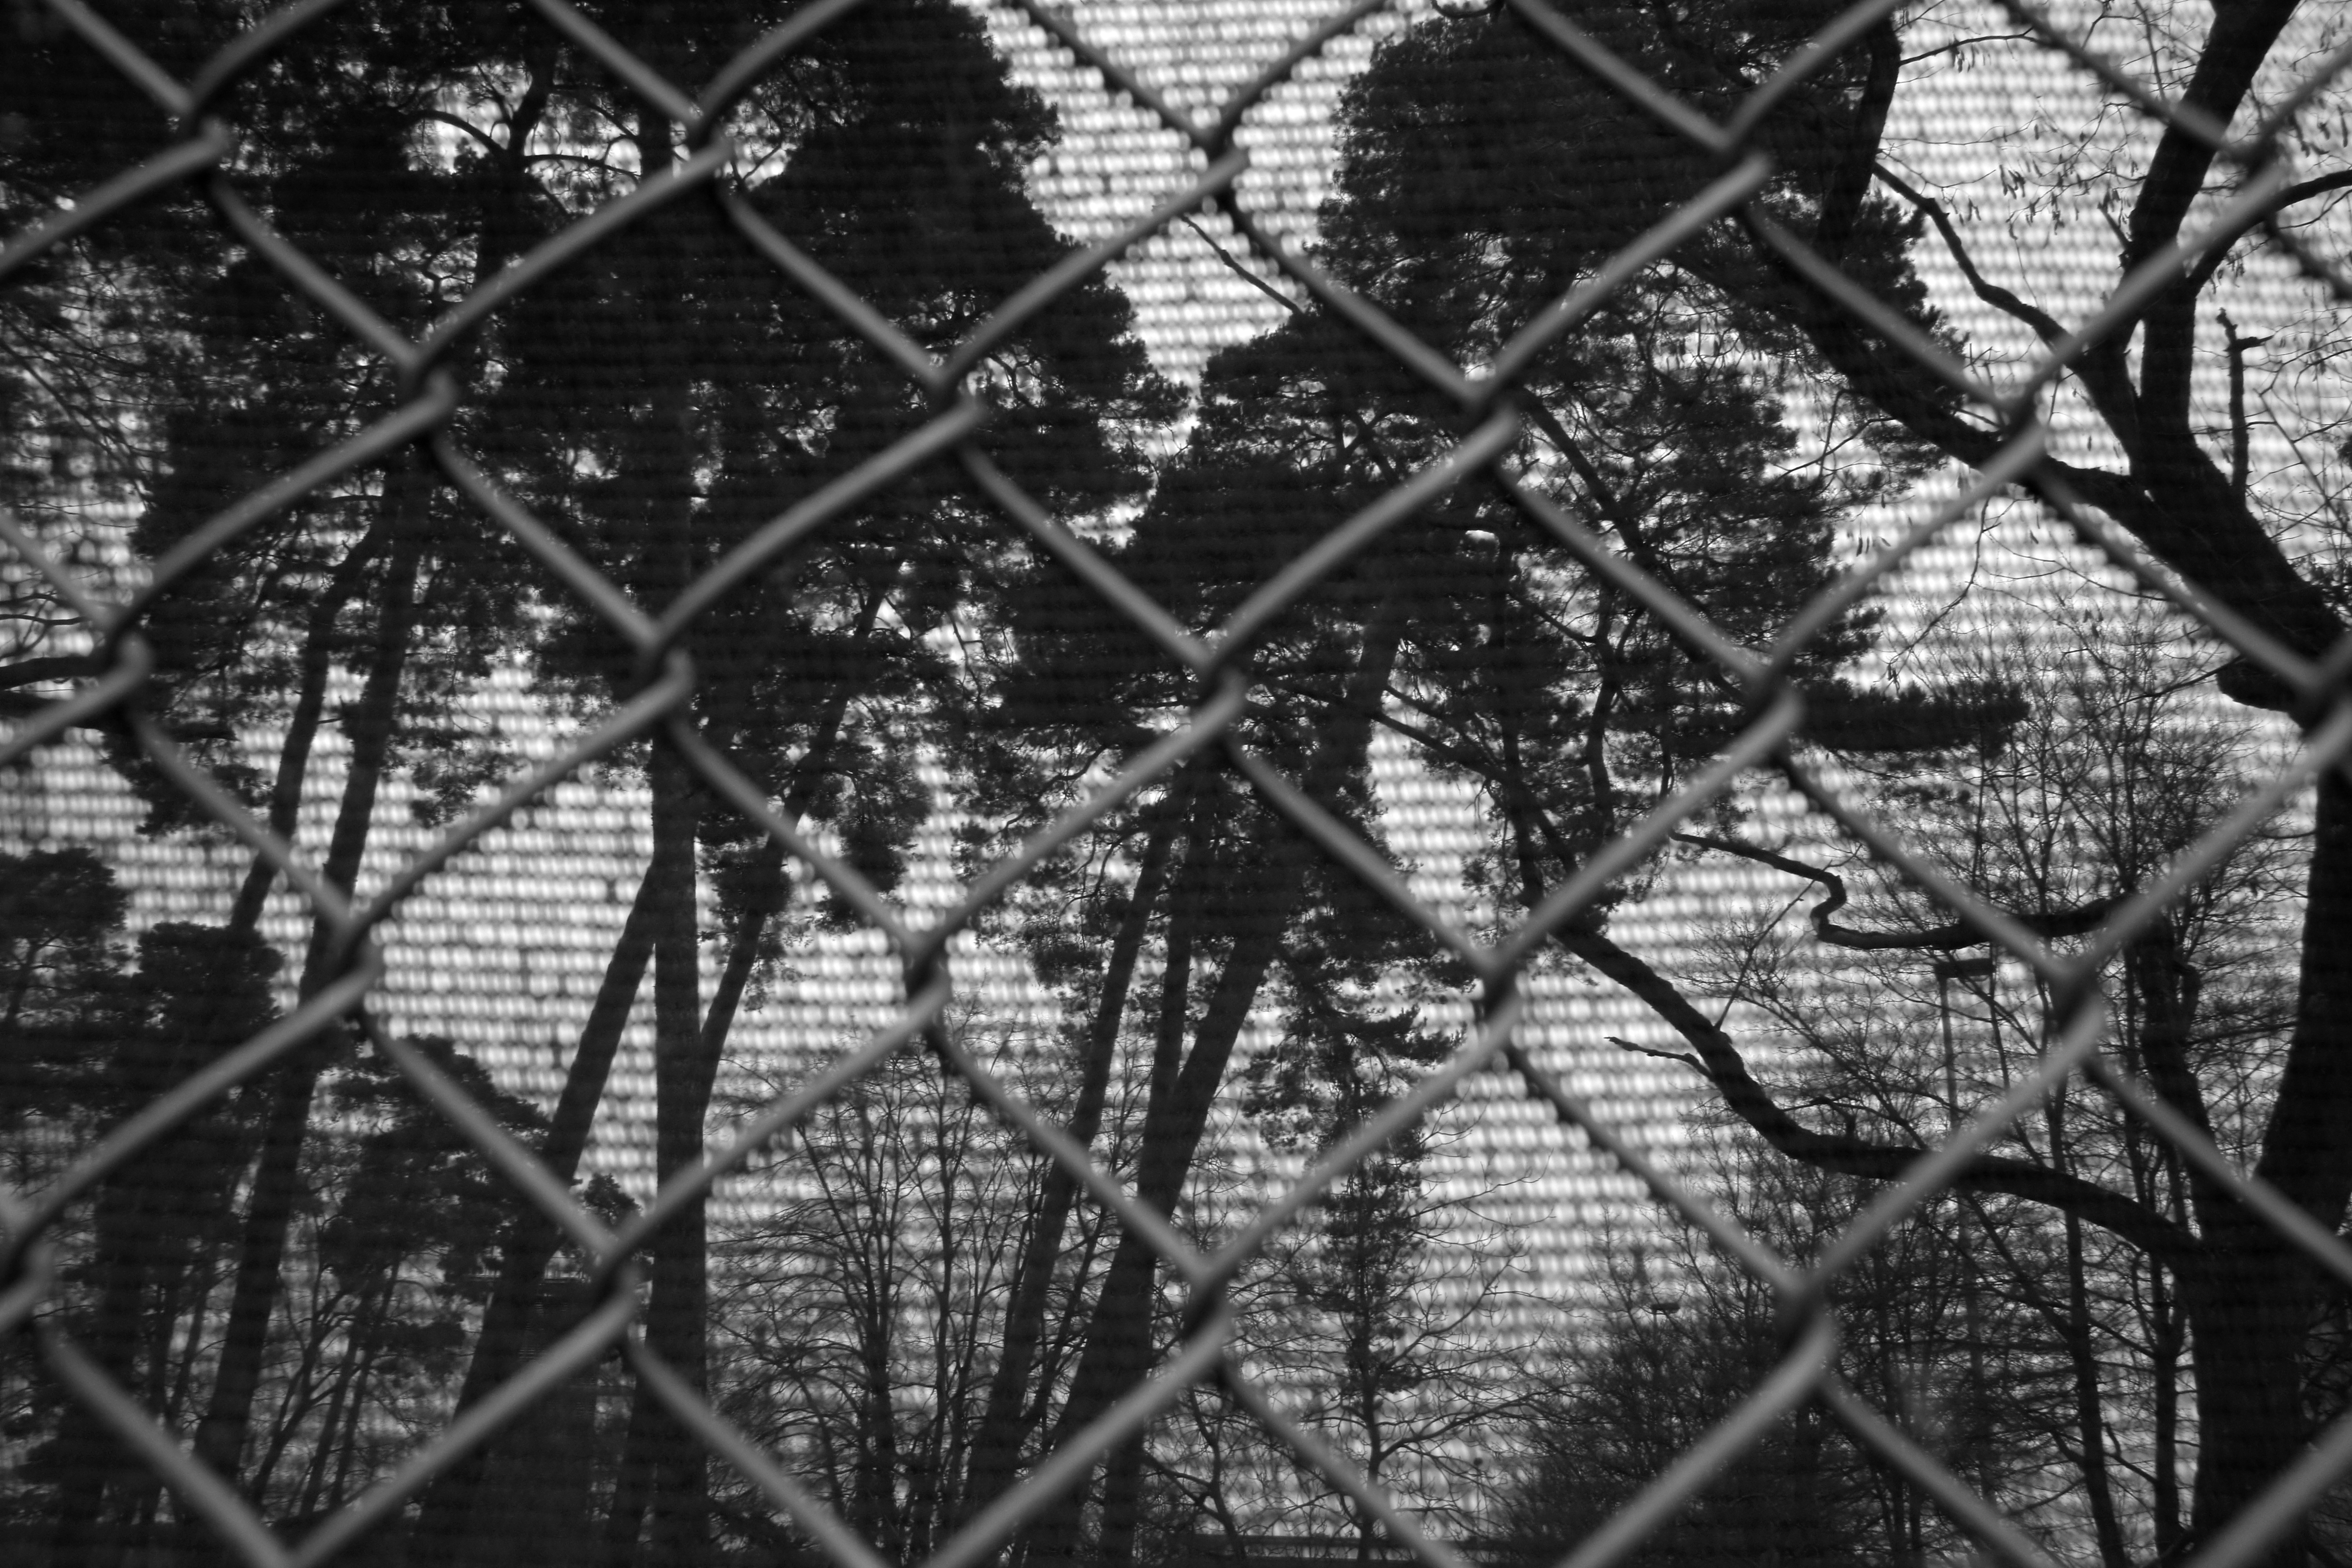
tree, fence, black and white, photography, line, park, black, monochrome, trees, bw, blackandwhite, blackwhite, symmetry, germany, alemania, allemagne, sw, schwarzweiss, hidden, baum, germania, hesse, hassia, hessen, schwarzweissfotografie, schwarzweif, darmstadt, zaun, b ume, hideaway, versteckt, verborgen, monochrome photography